Alessandro Benetton

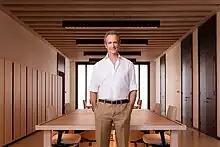
Alessandro Benetton

Alessandro Benetton is the son of Luciano Benetton and Maria Teresa Maestri. He attended university in the United States where he graduated from Boston University in 1987 with a degree in Business Administration and in 1991 received his Master of Business Administration from Harvard.